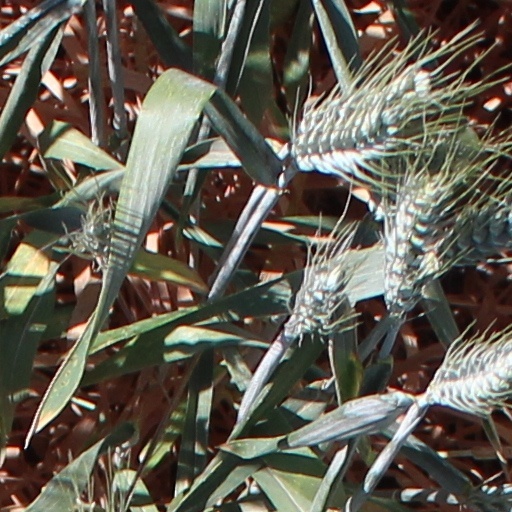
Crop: wheat